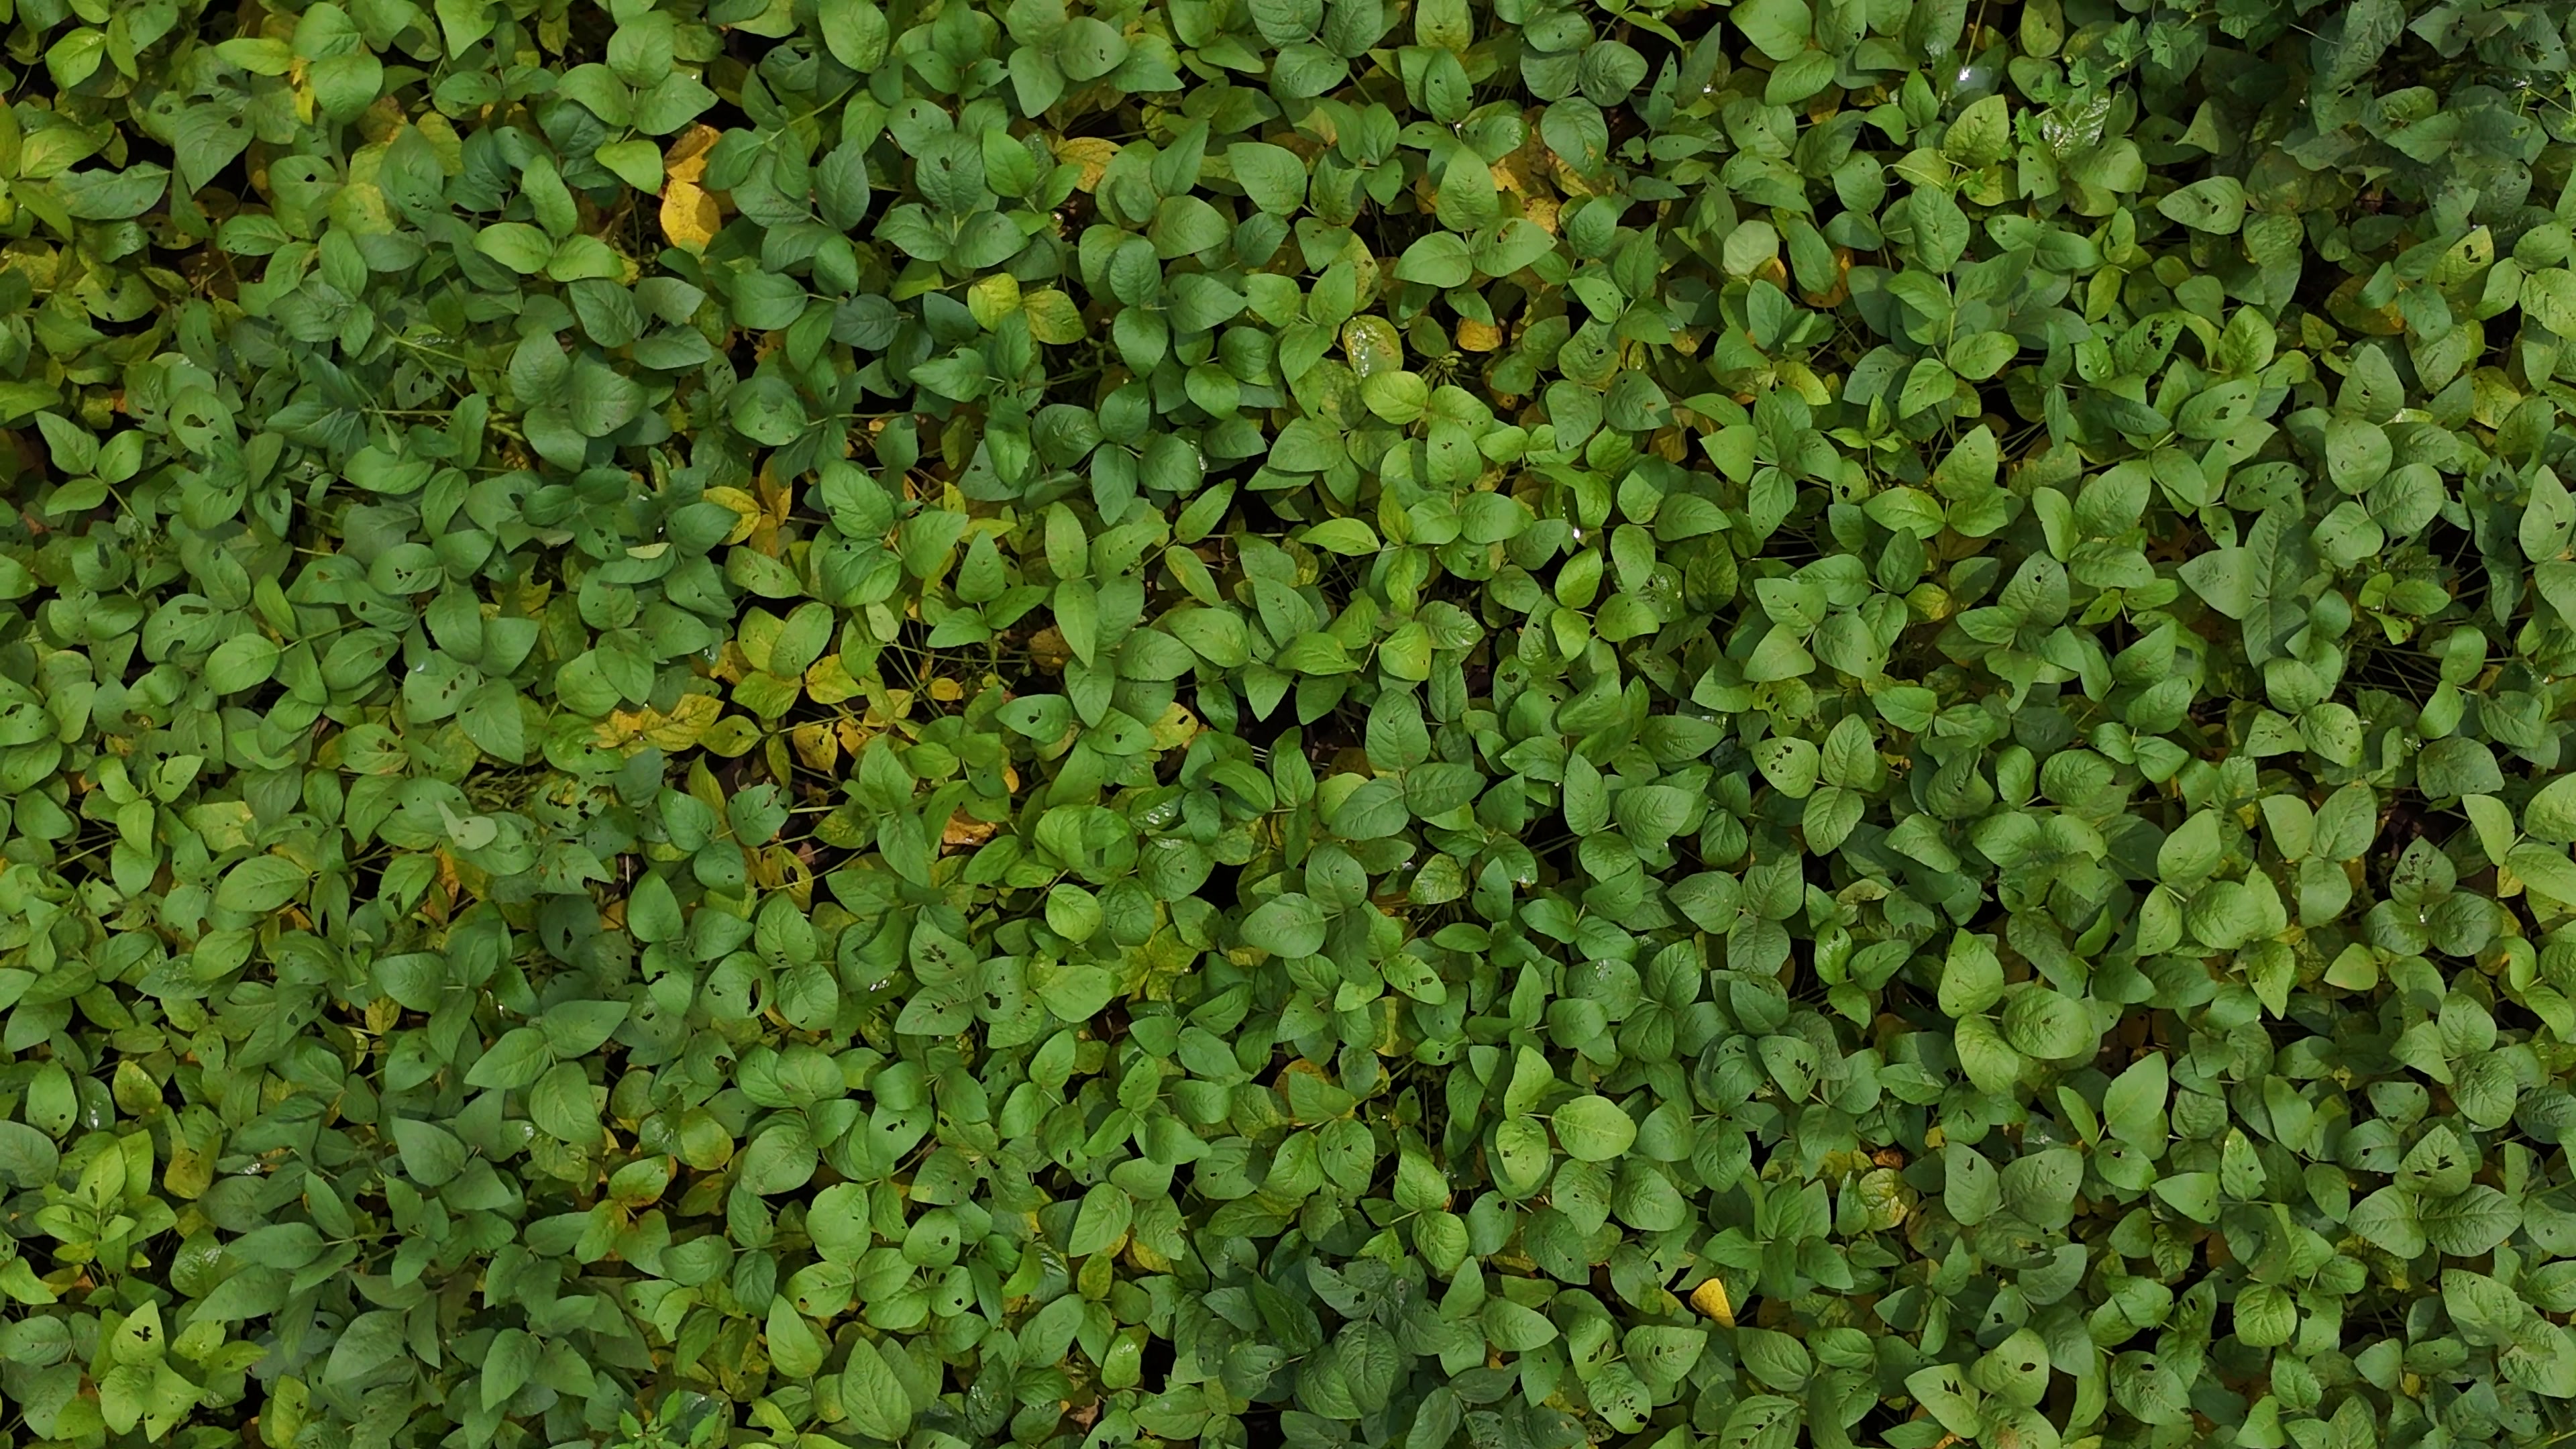
Label: Mosaic